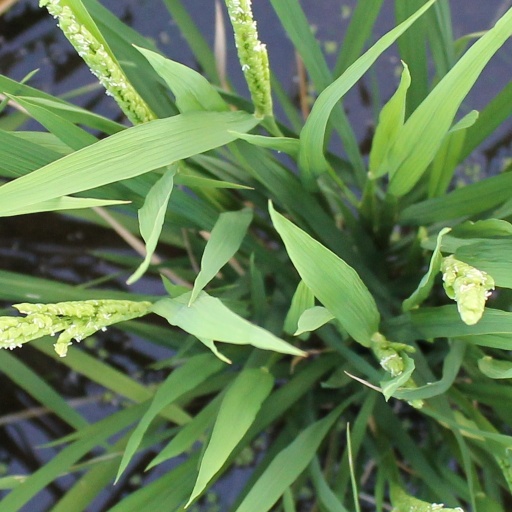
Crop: rice